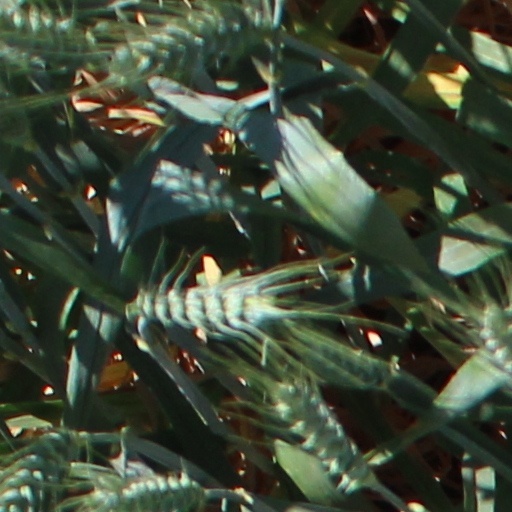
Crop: wheat